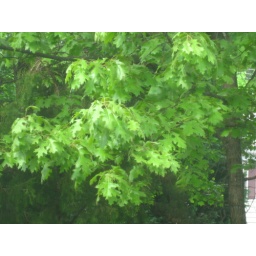
Foliage scene mode makes the greens bright and punchy. Spotting birds and squirrels in my newly green window view. IMG_8753